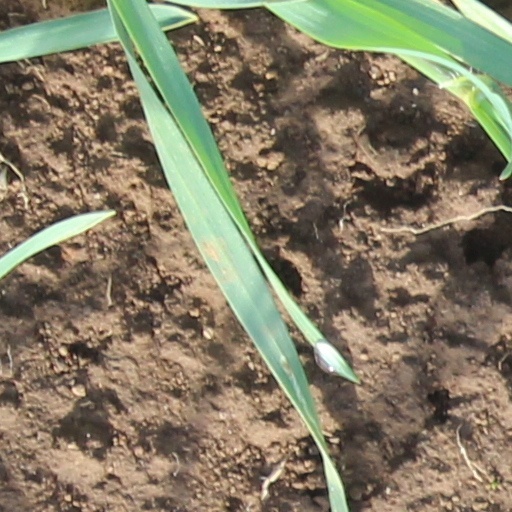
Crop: wheat